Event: Nepal Earthquake
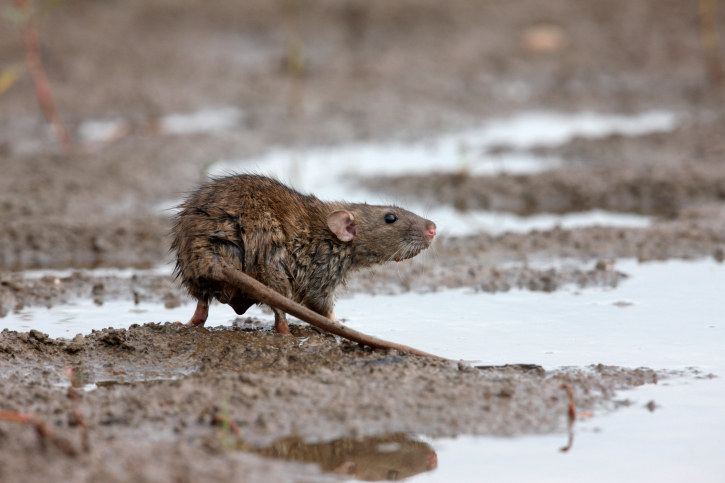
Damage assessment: no_damage